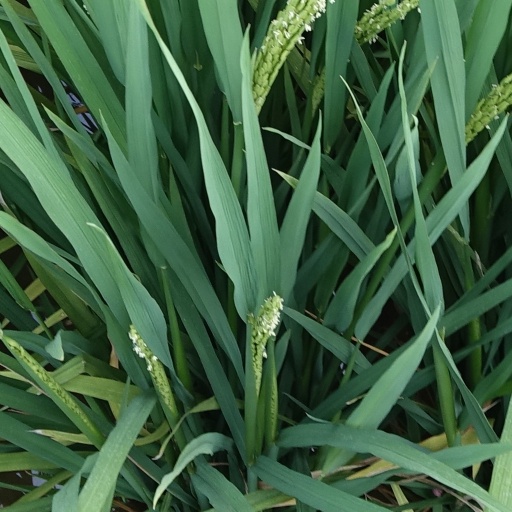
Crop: rice